Killing of Oscar Grant

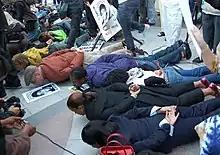
March for Oscar Grant, 14 January 2009

Grant's death has been cited as one of several police killings that contributed to the nationwide Black Lives Matter movement.